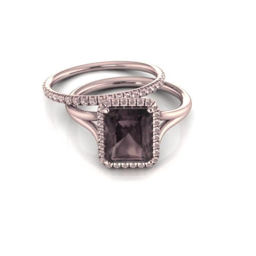
we are happy to introduce this new ring as a part of our up - scale series !